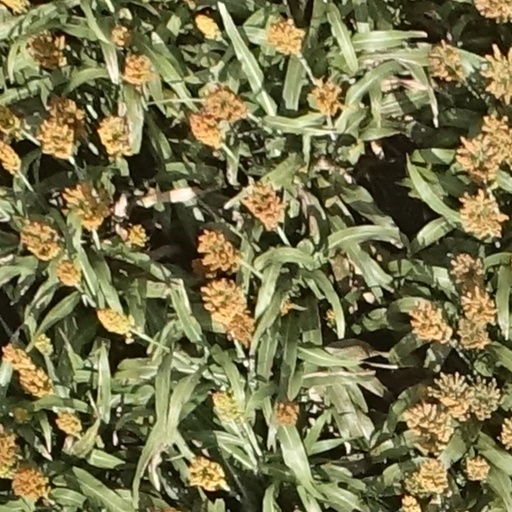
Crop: sorghum